Question: What is the woman doing with the right foot?
Tambaya: Me matar takeyi da ƙafar dama?
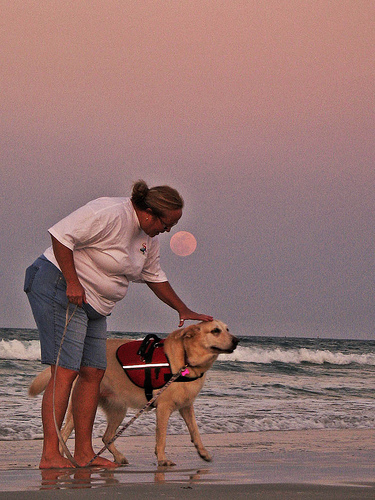
Answer: Stepping on the leash.
Amsa: Taka leshin.